The Mahabharata Quest: The Alexander Secret

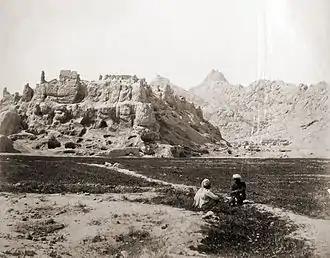
Ruins of old Kandahar region, set up by Alexander

In the meantime, Intelligence Bureau (IB) official Imran Kidwai discovers unexplained corpses in a recently burnt down lab. Further examination leads to doubts of bio-terrorism. Kidwai enlists the help of Vijay, Radha and Colin, who are part of a joint task force between the United States and India to combat terrorism. Together with Radha he goes to interview Dr. Saxena, CMO of Titan pharmaceuticals, owners of the lab. Kidwai is later ambushed in his home with an RPG and gets critically injured. Through a series of papers belonging to his parents, who were also archaeologists, Vijay and his friends deduce that the cube was related to Alexander's secret quest in the Kandahar region.